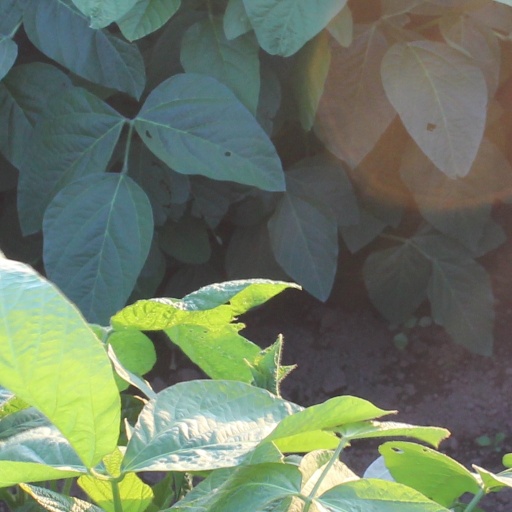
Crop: soybean